Jared Kushner

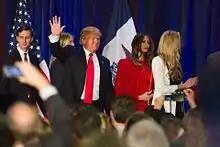
Kushner and the Trump family, pictured at a campaign victory party in Des Moines, Iowa, on February 1, 2016

From the outset of the presidential campaign of his father-in-law Donald Trump, Kushner was the architect of Trump's digital, online, and social media campaigns, enlisting talent from Silicon Valley to run a 100-person social-media team dubbed "Project Alamo." The digital team tested more than one hundred thousand ad combinations a week, raising more than $250 million in small-dollar donations in the closing months of the campaign. Andrew Bosworth, Facebook's top advertising executive during the 2016 campaign cycle, called it the “single best digital ad campaign I’ve ever seen from any advertiser.”